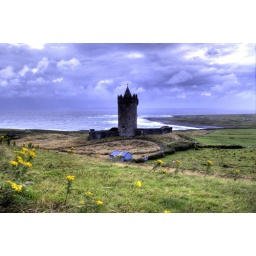
a old castle shot of the Doolin coast in Co.Clare, Ireland